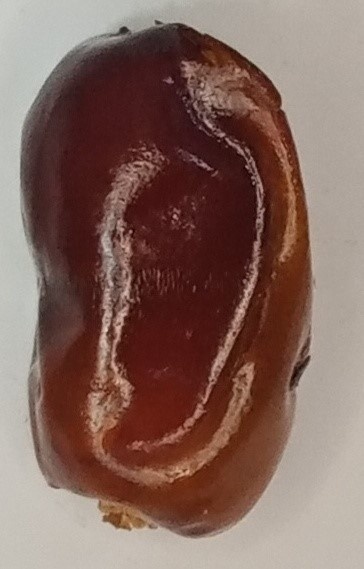
Variety: aseel
Size: large
Grade: grade-1